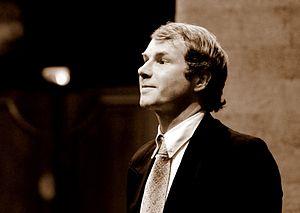
Photo de Francis Jacob après un concert à Nice
Francis Jacob est un organiste et claveciniste français.